Battle of New Orleans

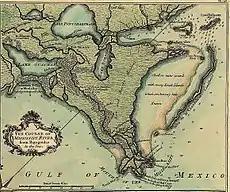
Lake Borgne, Louisiana, 1720.

A fleet of British ships had anchored in the Gulf of Mexico to the east of Lake Pontchartrain and Lake Borgne by December 14, 1814, under the command of Admiral Sir Alexander Cochrane. An American flotilla of five gunboats, commanded by Lieutenant Thomas ap Catesby Jones, blocked British access to the lakes. On December 14, around 980 British sailors and Royal Marines under Captain Nicholas Lockyer set out to attack Jones's force. Lockyer's men sailed in 42 rowboats, almost all armed with a small carronade. Lockyer captured Jones's vessels in a brief engagement. Casualties included 17 British sailors killed and 77 wounded, while 6 Americans were killed, 35 wounded, and the remaining crews captured. The wounded included both Jones and Lockyer.